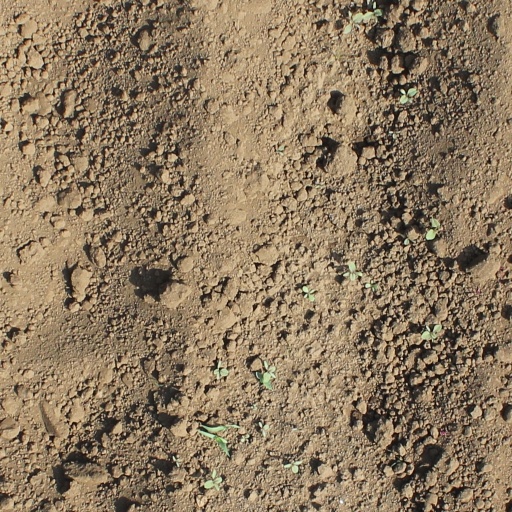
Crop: soybean